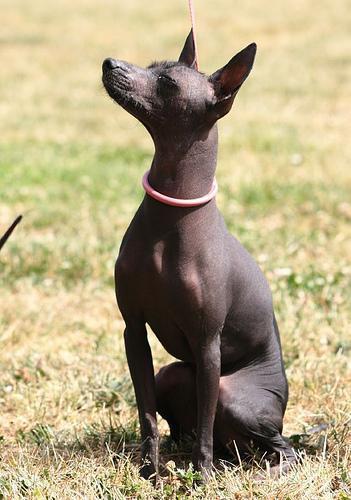
Mexican_hairless